Sphere of influence (astrodynamics)

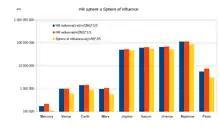
Hill sphere and Sphere Of Influence for Solar System bodies

The distance to the sphere of influence must thus satisfy formula_45 and so formula_46 is the radius of the sphere of influence of body formula_21